Christianity and Druze

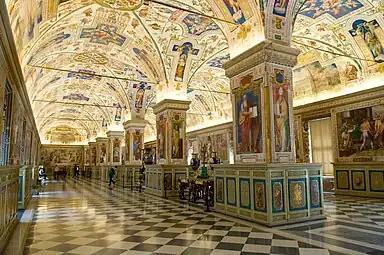
The Vatican Library possesses a collection of Druze manuscripts.

Druze, like some Christians, believe that Elijah came back as John the Baptist, or as Saint George, since they belief in reincarnation and the transmigration of the soul, Druze believe that El Khidr and John the Baptist are one and the same.